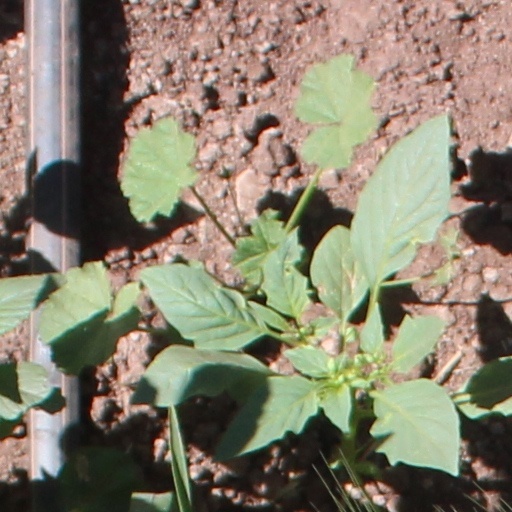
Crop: wheat